Ed Long (audio engineer)

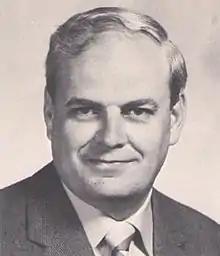
Ed Long

Edward M. Long (1932 – December 17, 2016) was an audio engineer known for introducing the first near-field studio monitors and the first Time-Aligned loudspeaker crossover.